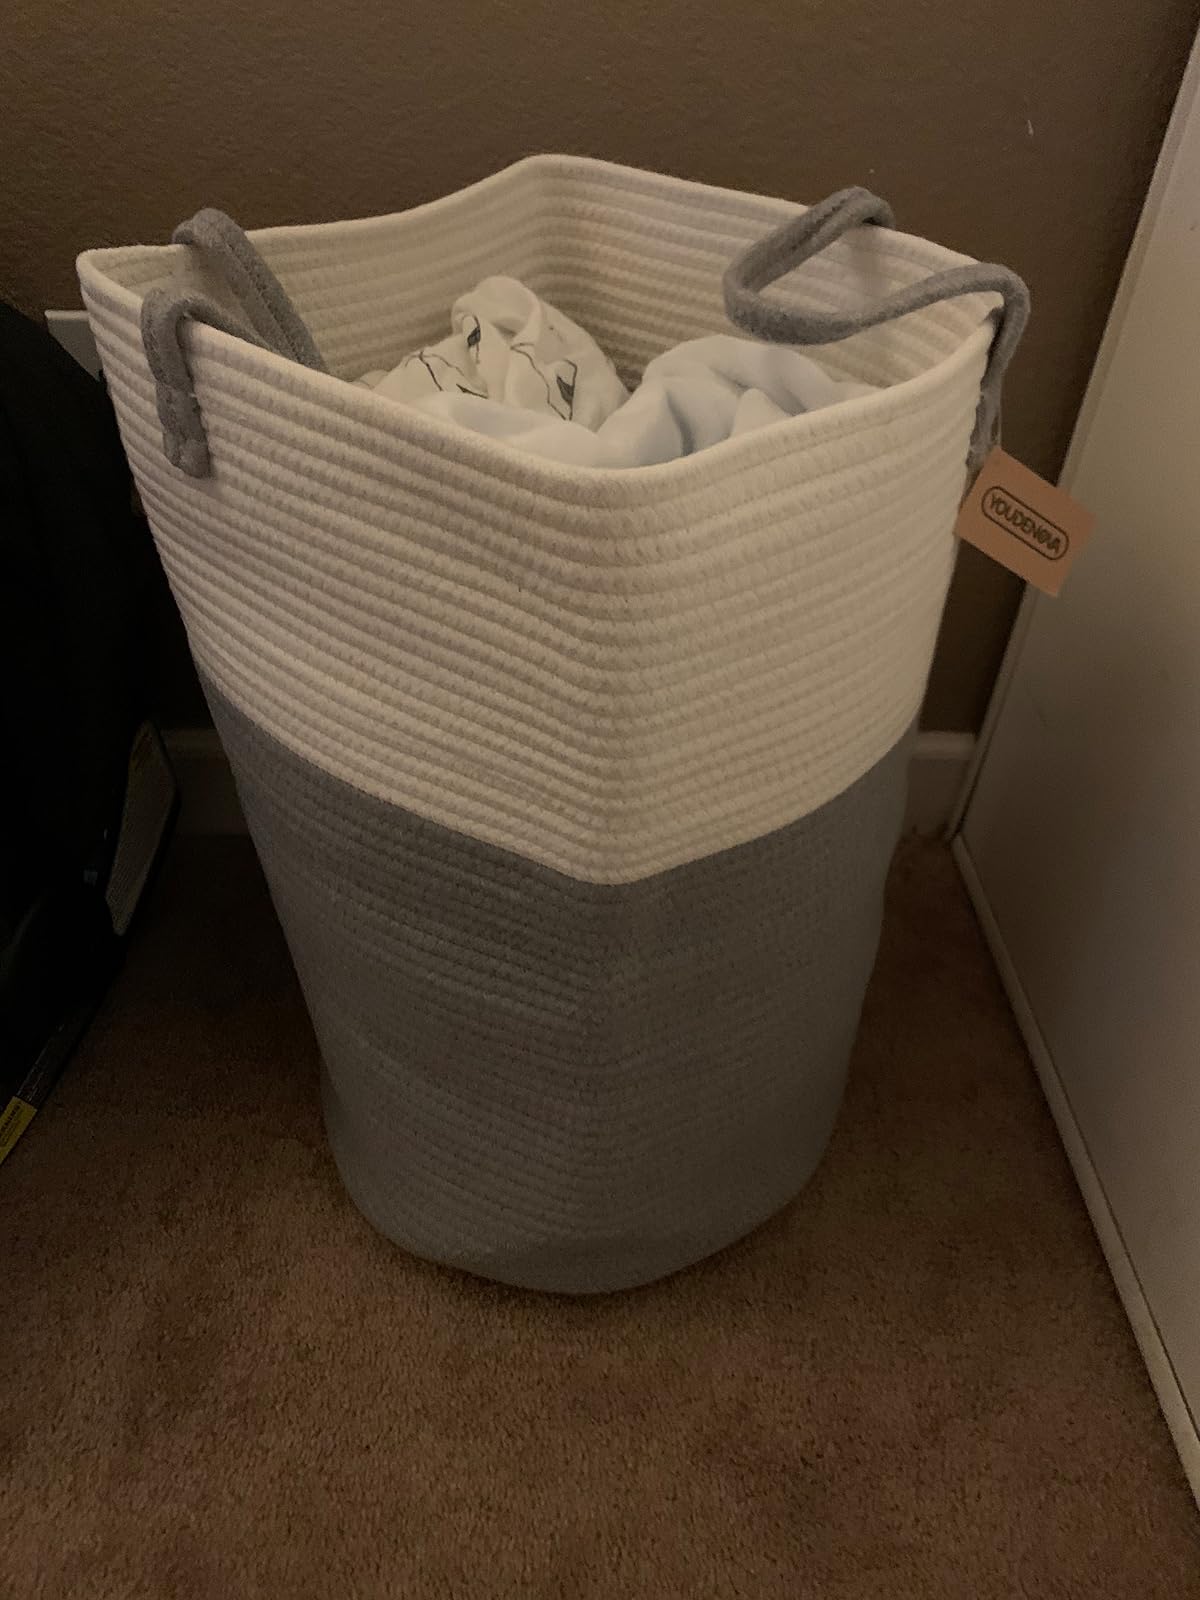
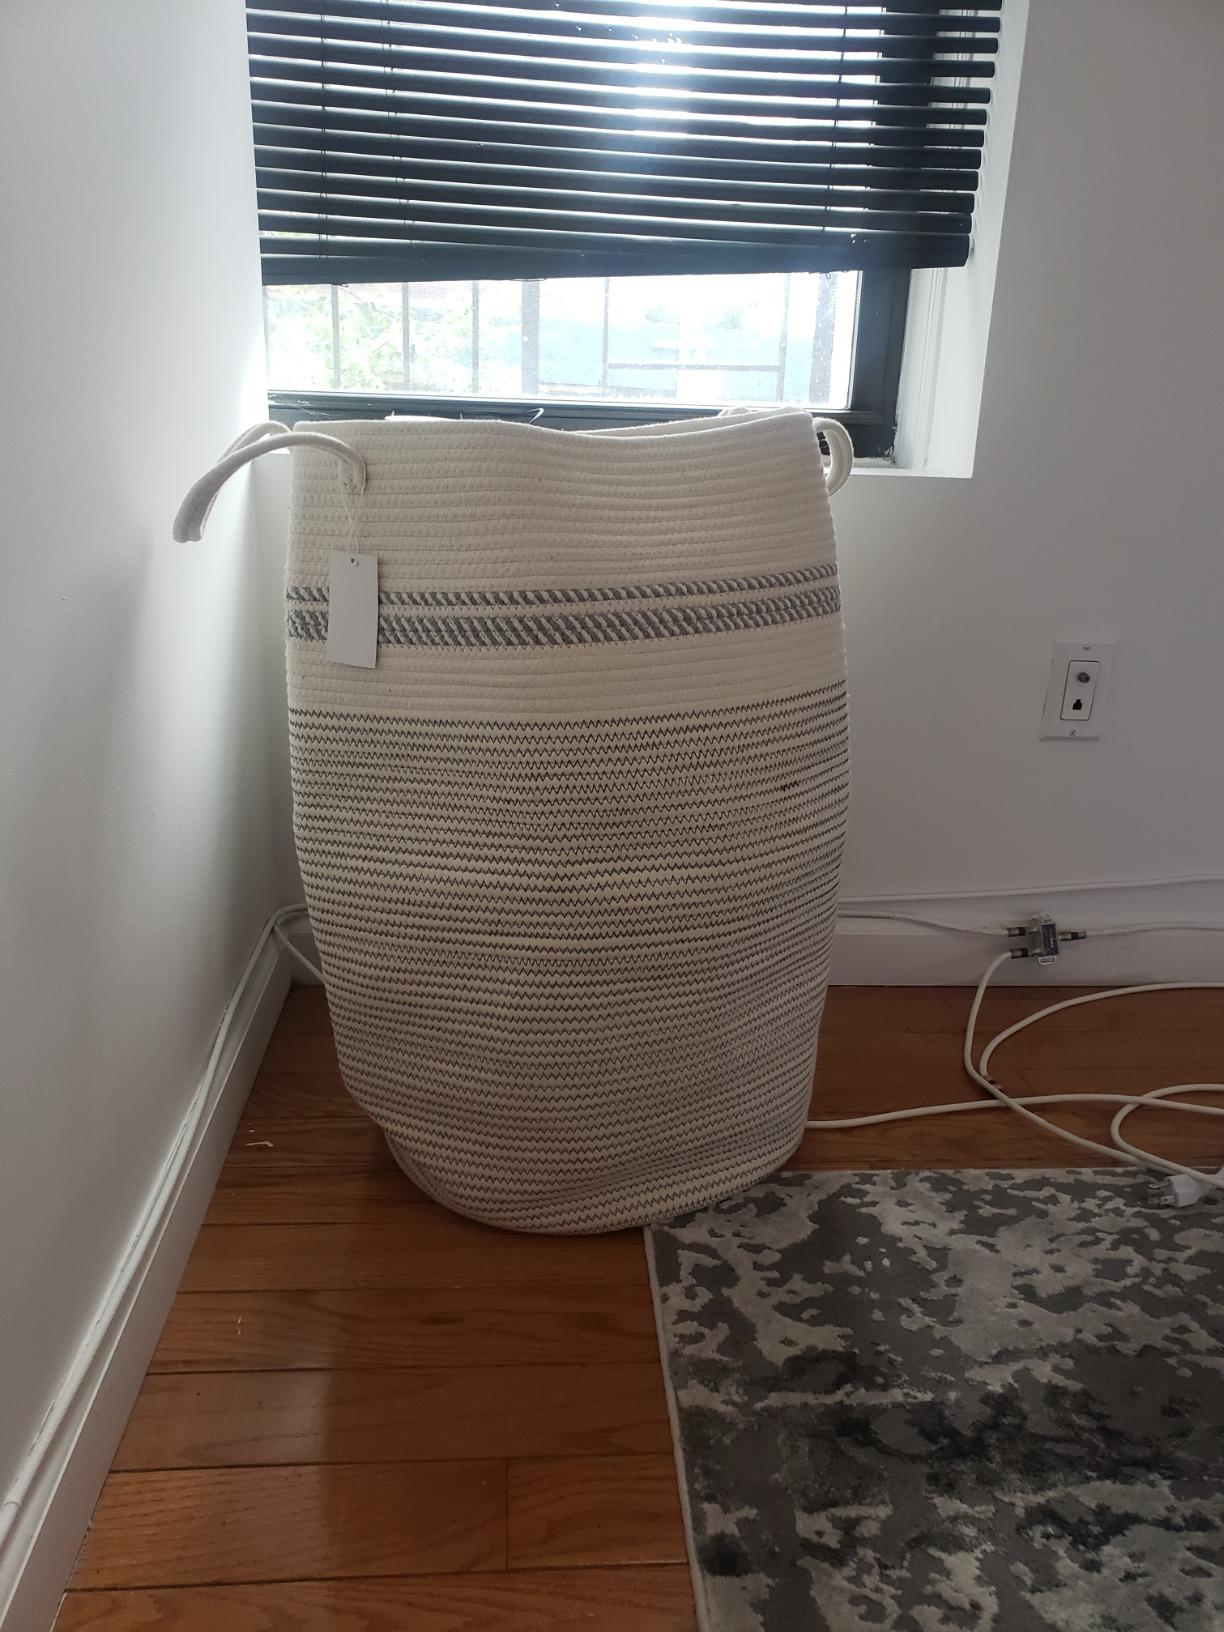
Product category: items_hamper
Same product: no